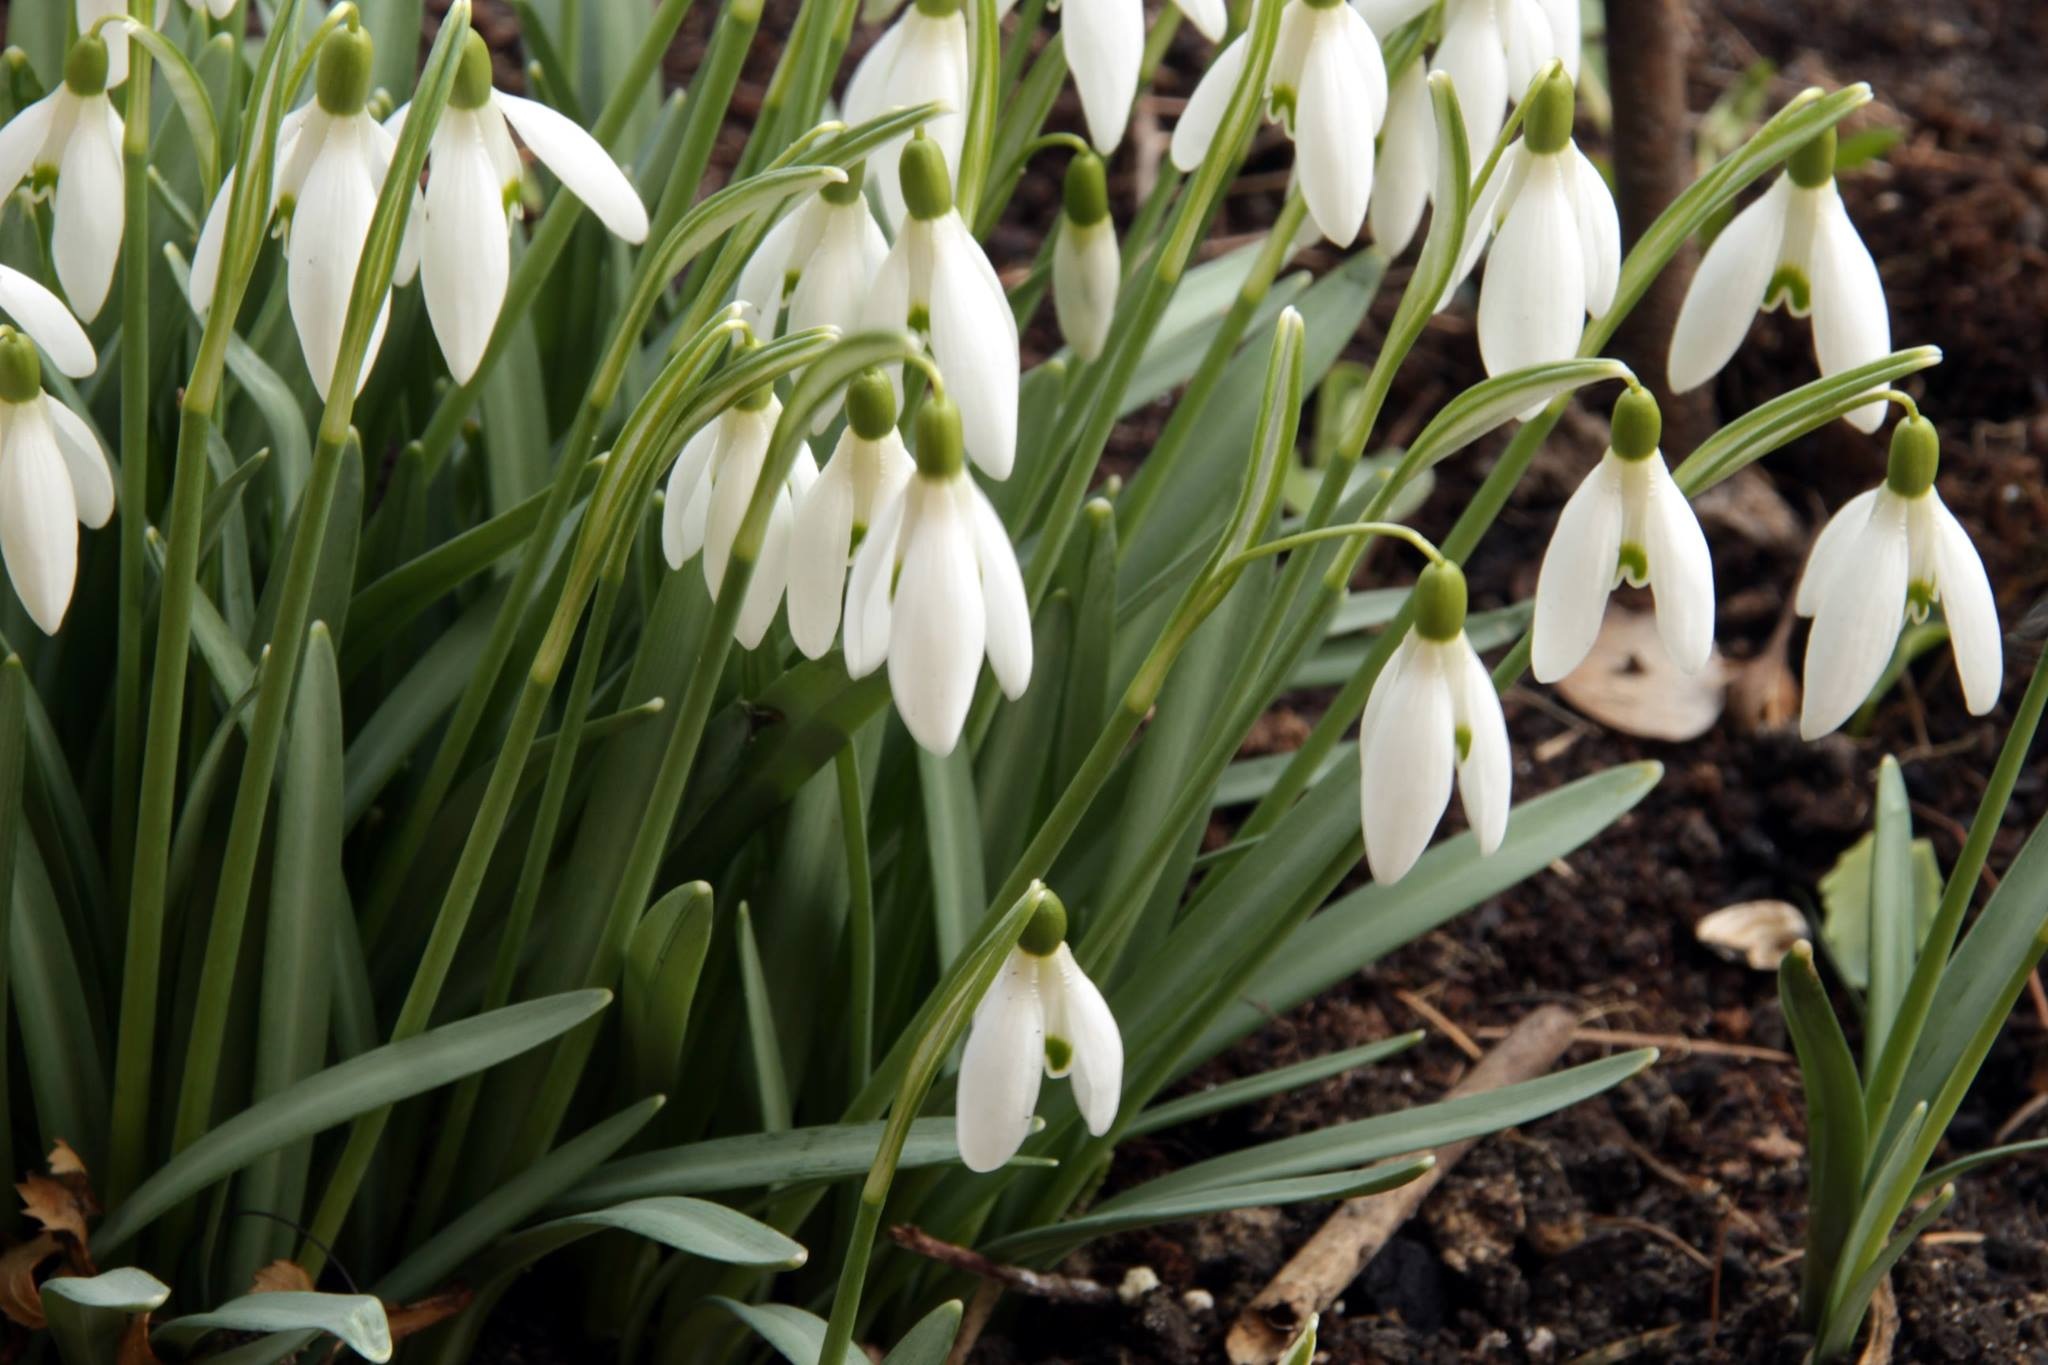
nature, plant, flower, spring, botany, white flower, flowers, snowdrop, snowdrops, galanthus, flowering plant, land plant, nie yczki